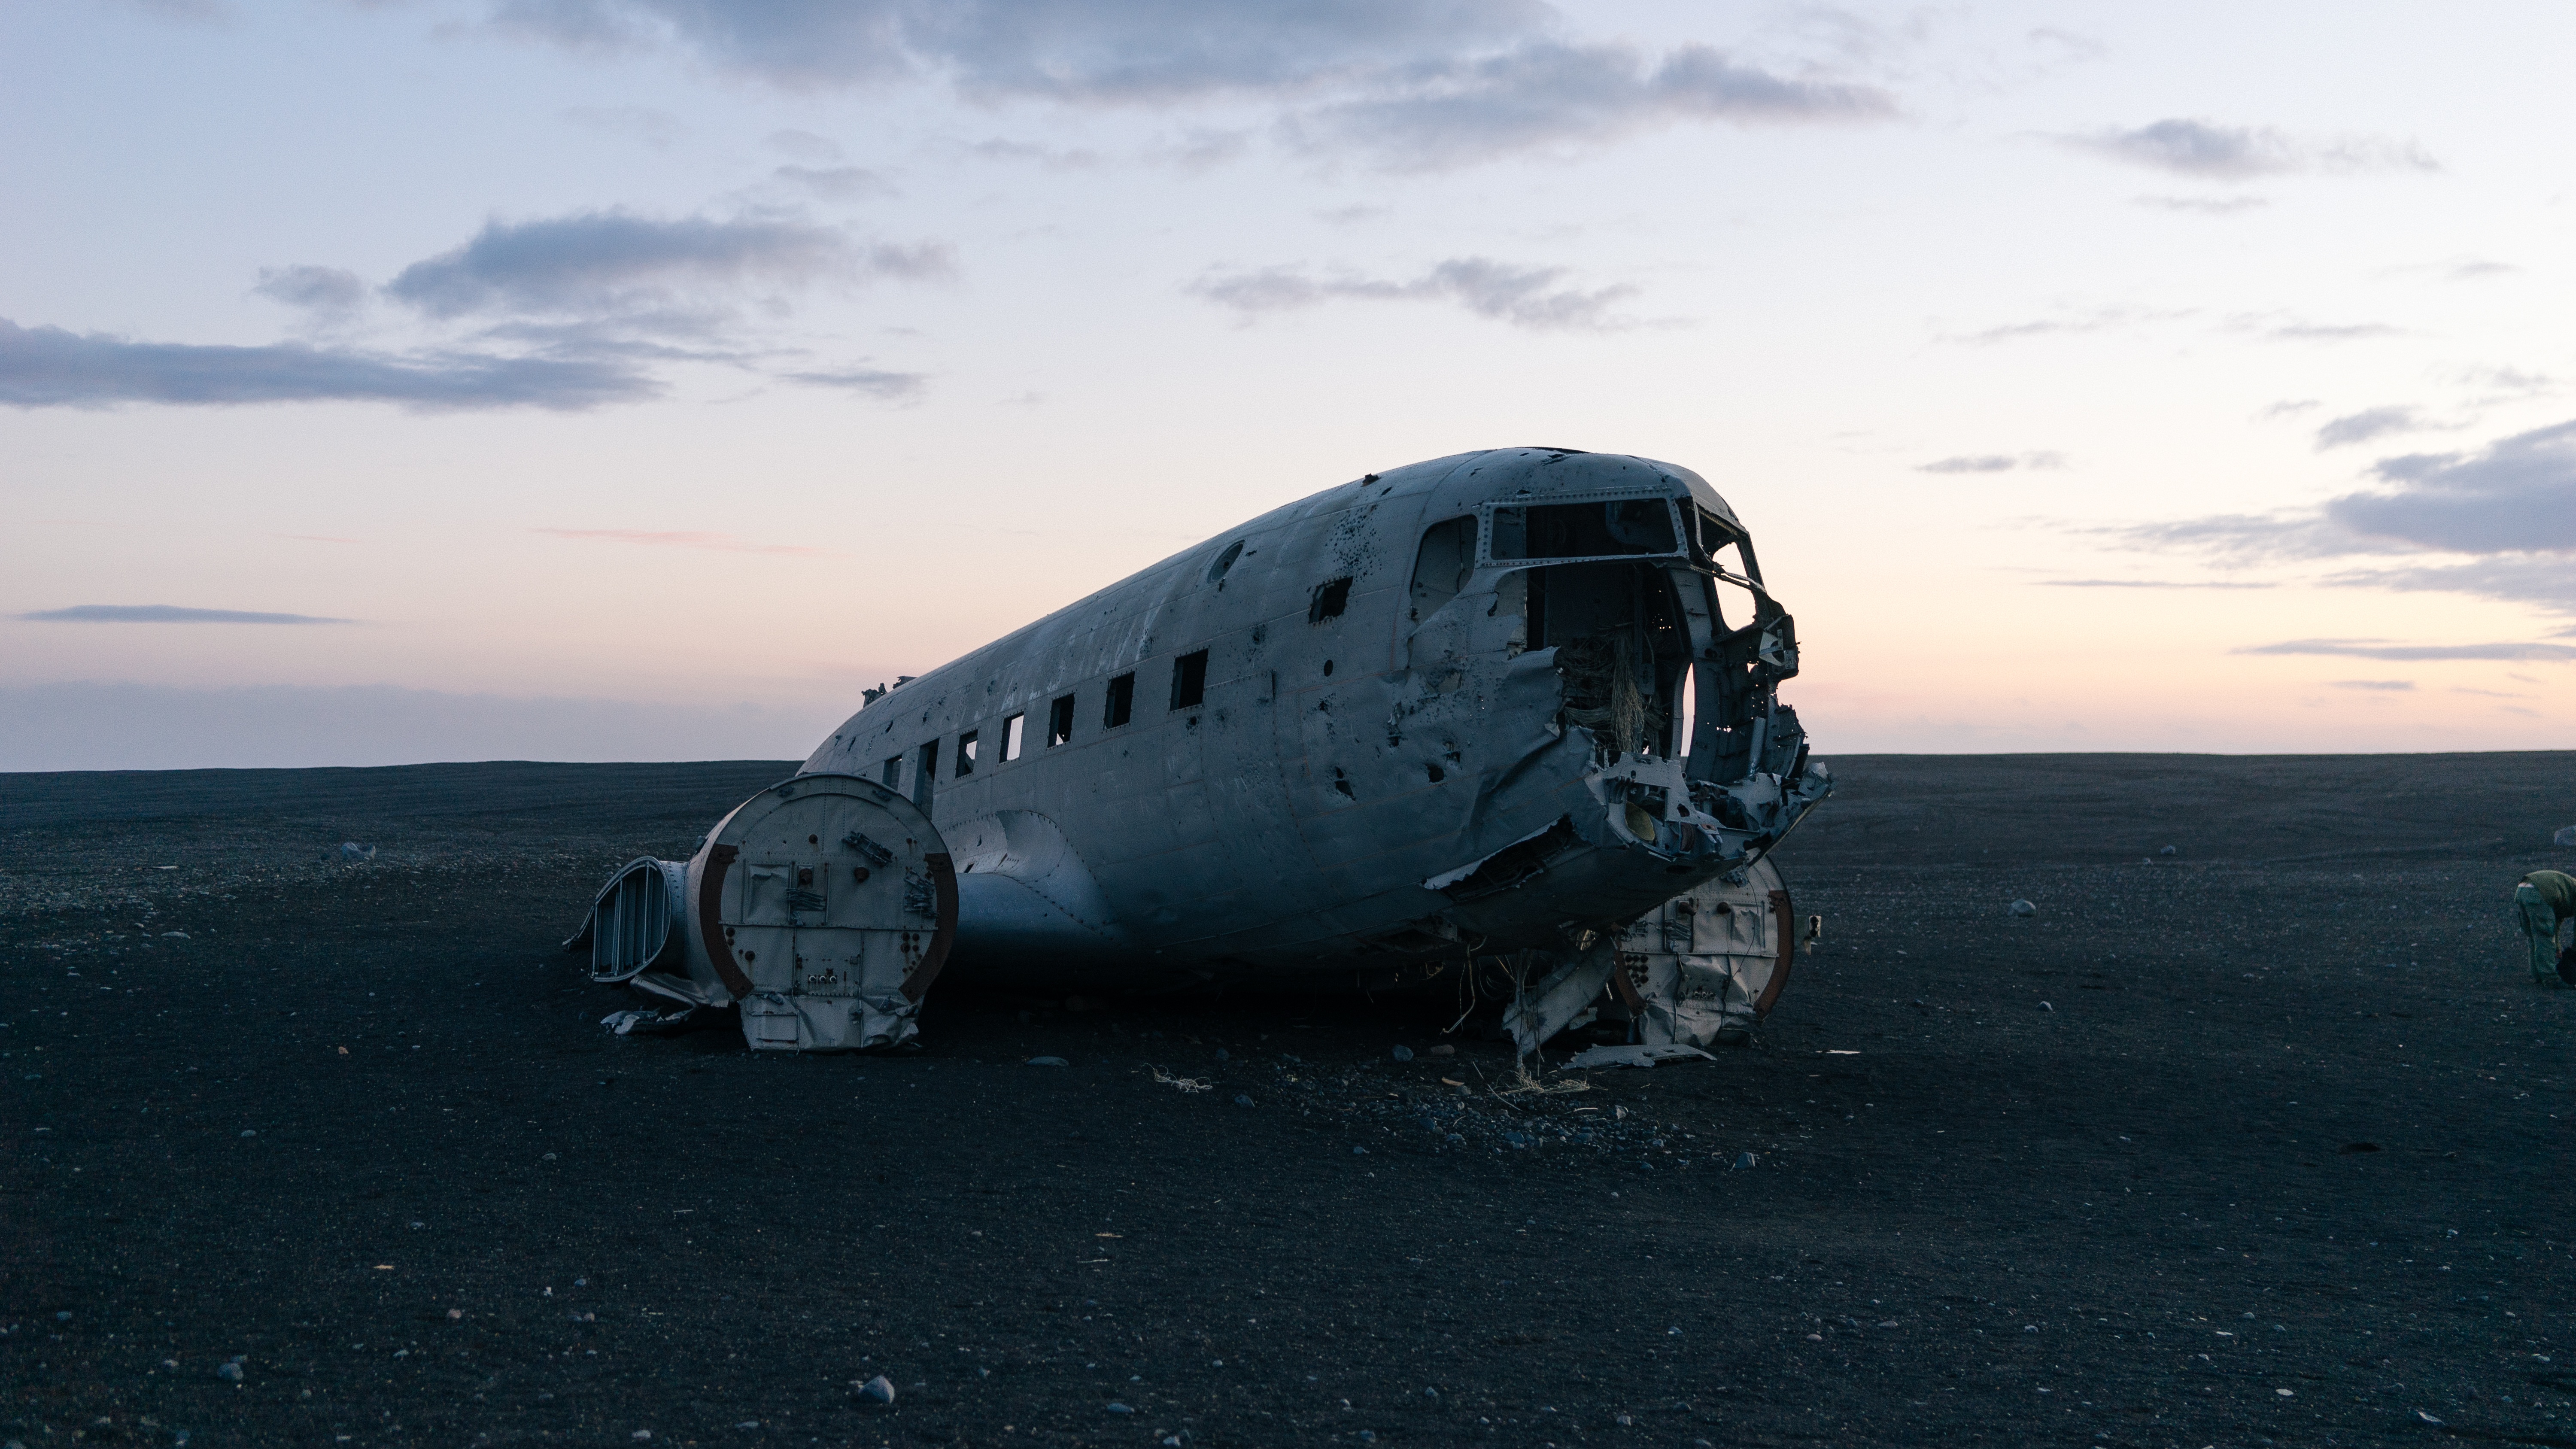
sea, airplane, aircraft, vehicle, aviation, flight, airliner, atmosphere of earth